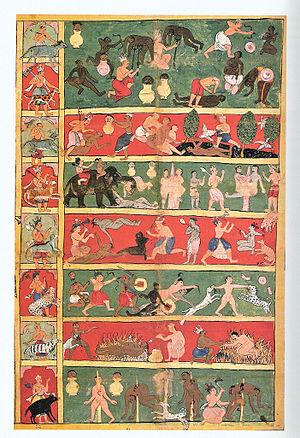
Naraka désigne les enfers dans l'hindouisme, le jaïnisme et le bouddhisme. Les êtres qui le peuplent sont les narakis. Il y a plusieurs niveaux ou étages infernaux. Plus on descend de niveau plus l'enfer est grand.